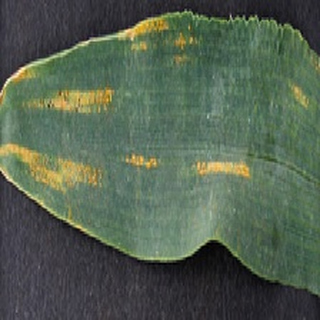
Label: wheat_yellow_rust